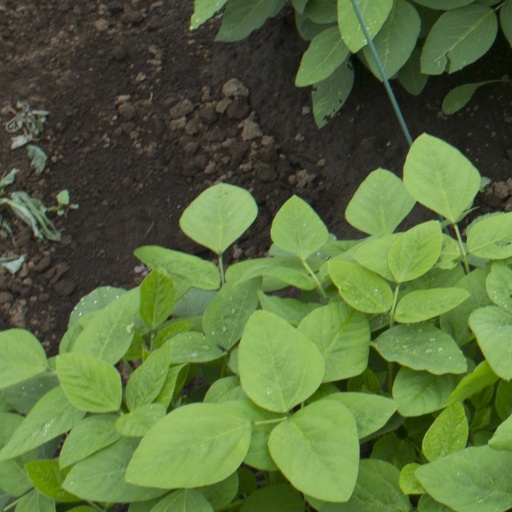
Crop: soybean